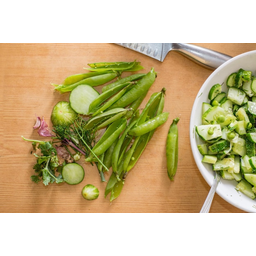
Label: trash